Emma Zimmer

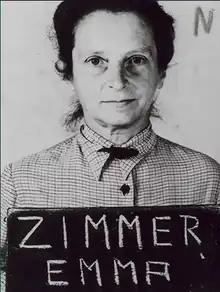
Zimmer in British military custody

Emma Anna Maria Zimmer (née Mezel; 14 August 1888 – 20 September 1948) was a female overseer at the Lichtenburg concentration camp, the Ravensbrück concentration camp and the Auschwitz-Birkenau extermination/concentration camp for several years during the Second World War.